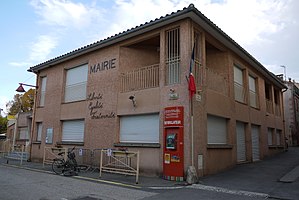
Corbère-les-Cabanes
Rådhuset i Corbère-les-Cabanes
Rådhuset i Corbère-les-Cabanes
Corbère-les-Cabanes er en by og kommune i departementet Pyrénées-Orientales i Sydfrankrig.